Cécile La Grenade

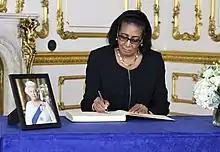
La Grenade signing the book of condolence for Queen Elizabeth II at Lancaster House on 17 September 2022

Upon the death of Queen Elizabeth II in September 2022, La Grenade became the first Grenadian governor-general to have served under two monarchs. She said that the Queen served with "incomparable devotion", and that "her legacy of leadership and exemplary service shall live on indelibly". She also represented Grenada at the Queen's state funeral in the United Kingdom. Alongside Prime Minister Dickon Mitchell she represented Grenada at the Coronation of King Charles III in 2023.